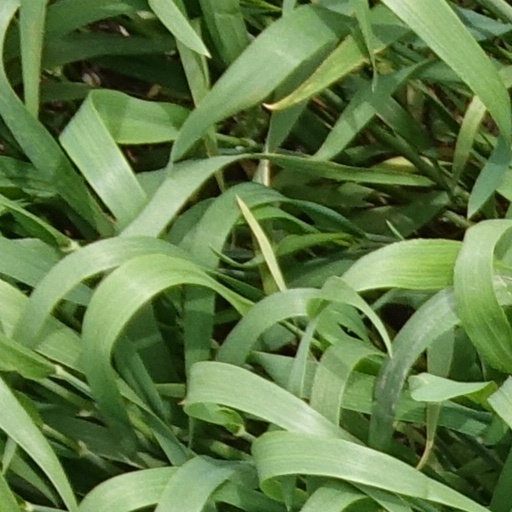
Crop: wheat